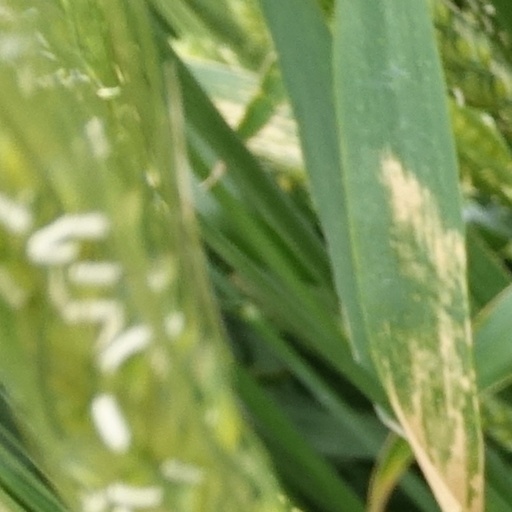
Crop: wheat